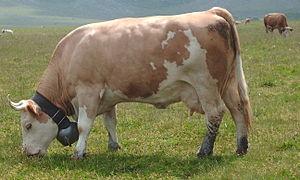
L'Allemagne, pays carrefour du nord de l'Europe, est un lieu de métissage bovin depuis très longtemps.
La Suisse est un pays d'élevage, lié à la prédominance de pâturages non cultivables: les alpages.
La Pie rouge des Montagnes correspond à un rameau très diversifié de races aux caractéristiques proches de l'ancêtre commune : la Simmental. Elle représente plus de quarante millions de têtes dans le monde. Hors d'Europe, elle est nommée sous le nom de Simmental, mais dans les pays du massif alpin, il existe des races locales distinctes. Certains auteurs appellent ce rameau jurassique en référence à son origine franco-suisse sur le massif du Jura. Pour Philippe J. Dubois, le terme exact devrait être jurassien, Jurassique faisant référence à une période de l'ère secondaire.
La simmental est une race bovine suisse.